Insurance Institute for Highway Safety

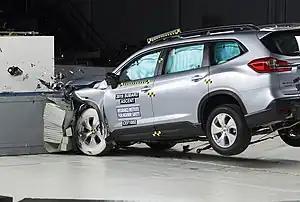
Frontal moderate overlap crash test of a 2019 Subaru Ascent

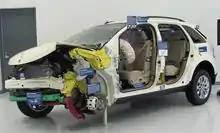
The 2007 Ford Edge passed this test with the institute's highest rating, "Good". The tested Edge is displayed at the institute's headquarters as an example of a standout performer in a frontal offset crash.

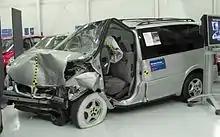
The 1997 Pontiac Trans Sport had significantly worse performance in frontal offset crash test according to then-institute head Brian O'Neill compared to other contemporary minivans. One of the tested Trans Sports is displayed at the institute's headquarters.

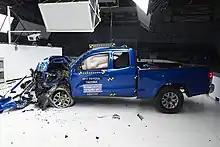
The 2017 Toyota Tacoma is one of many vehicles that passed the institute's challenging small overlap test.

The IIHS evaluates six individual categories, assigning each a "Good", "Acceptable", "Marginal", or "Poor" rating before determining the vehicle's overall frontal impact rating.